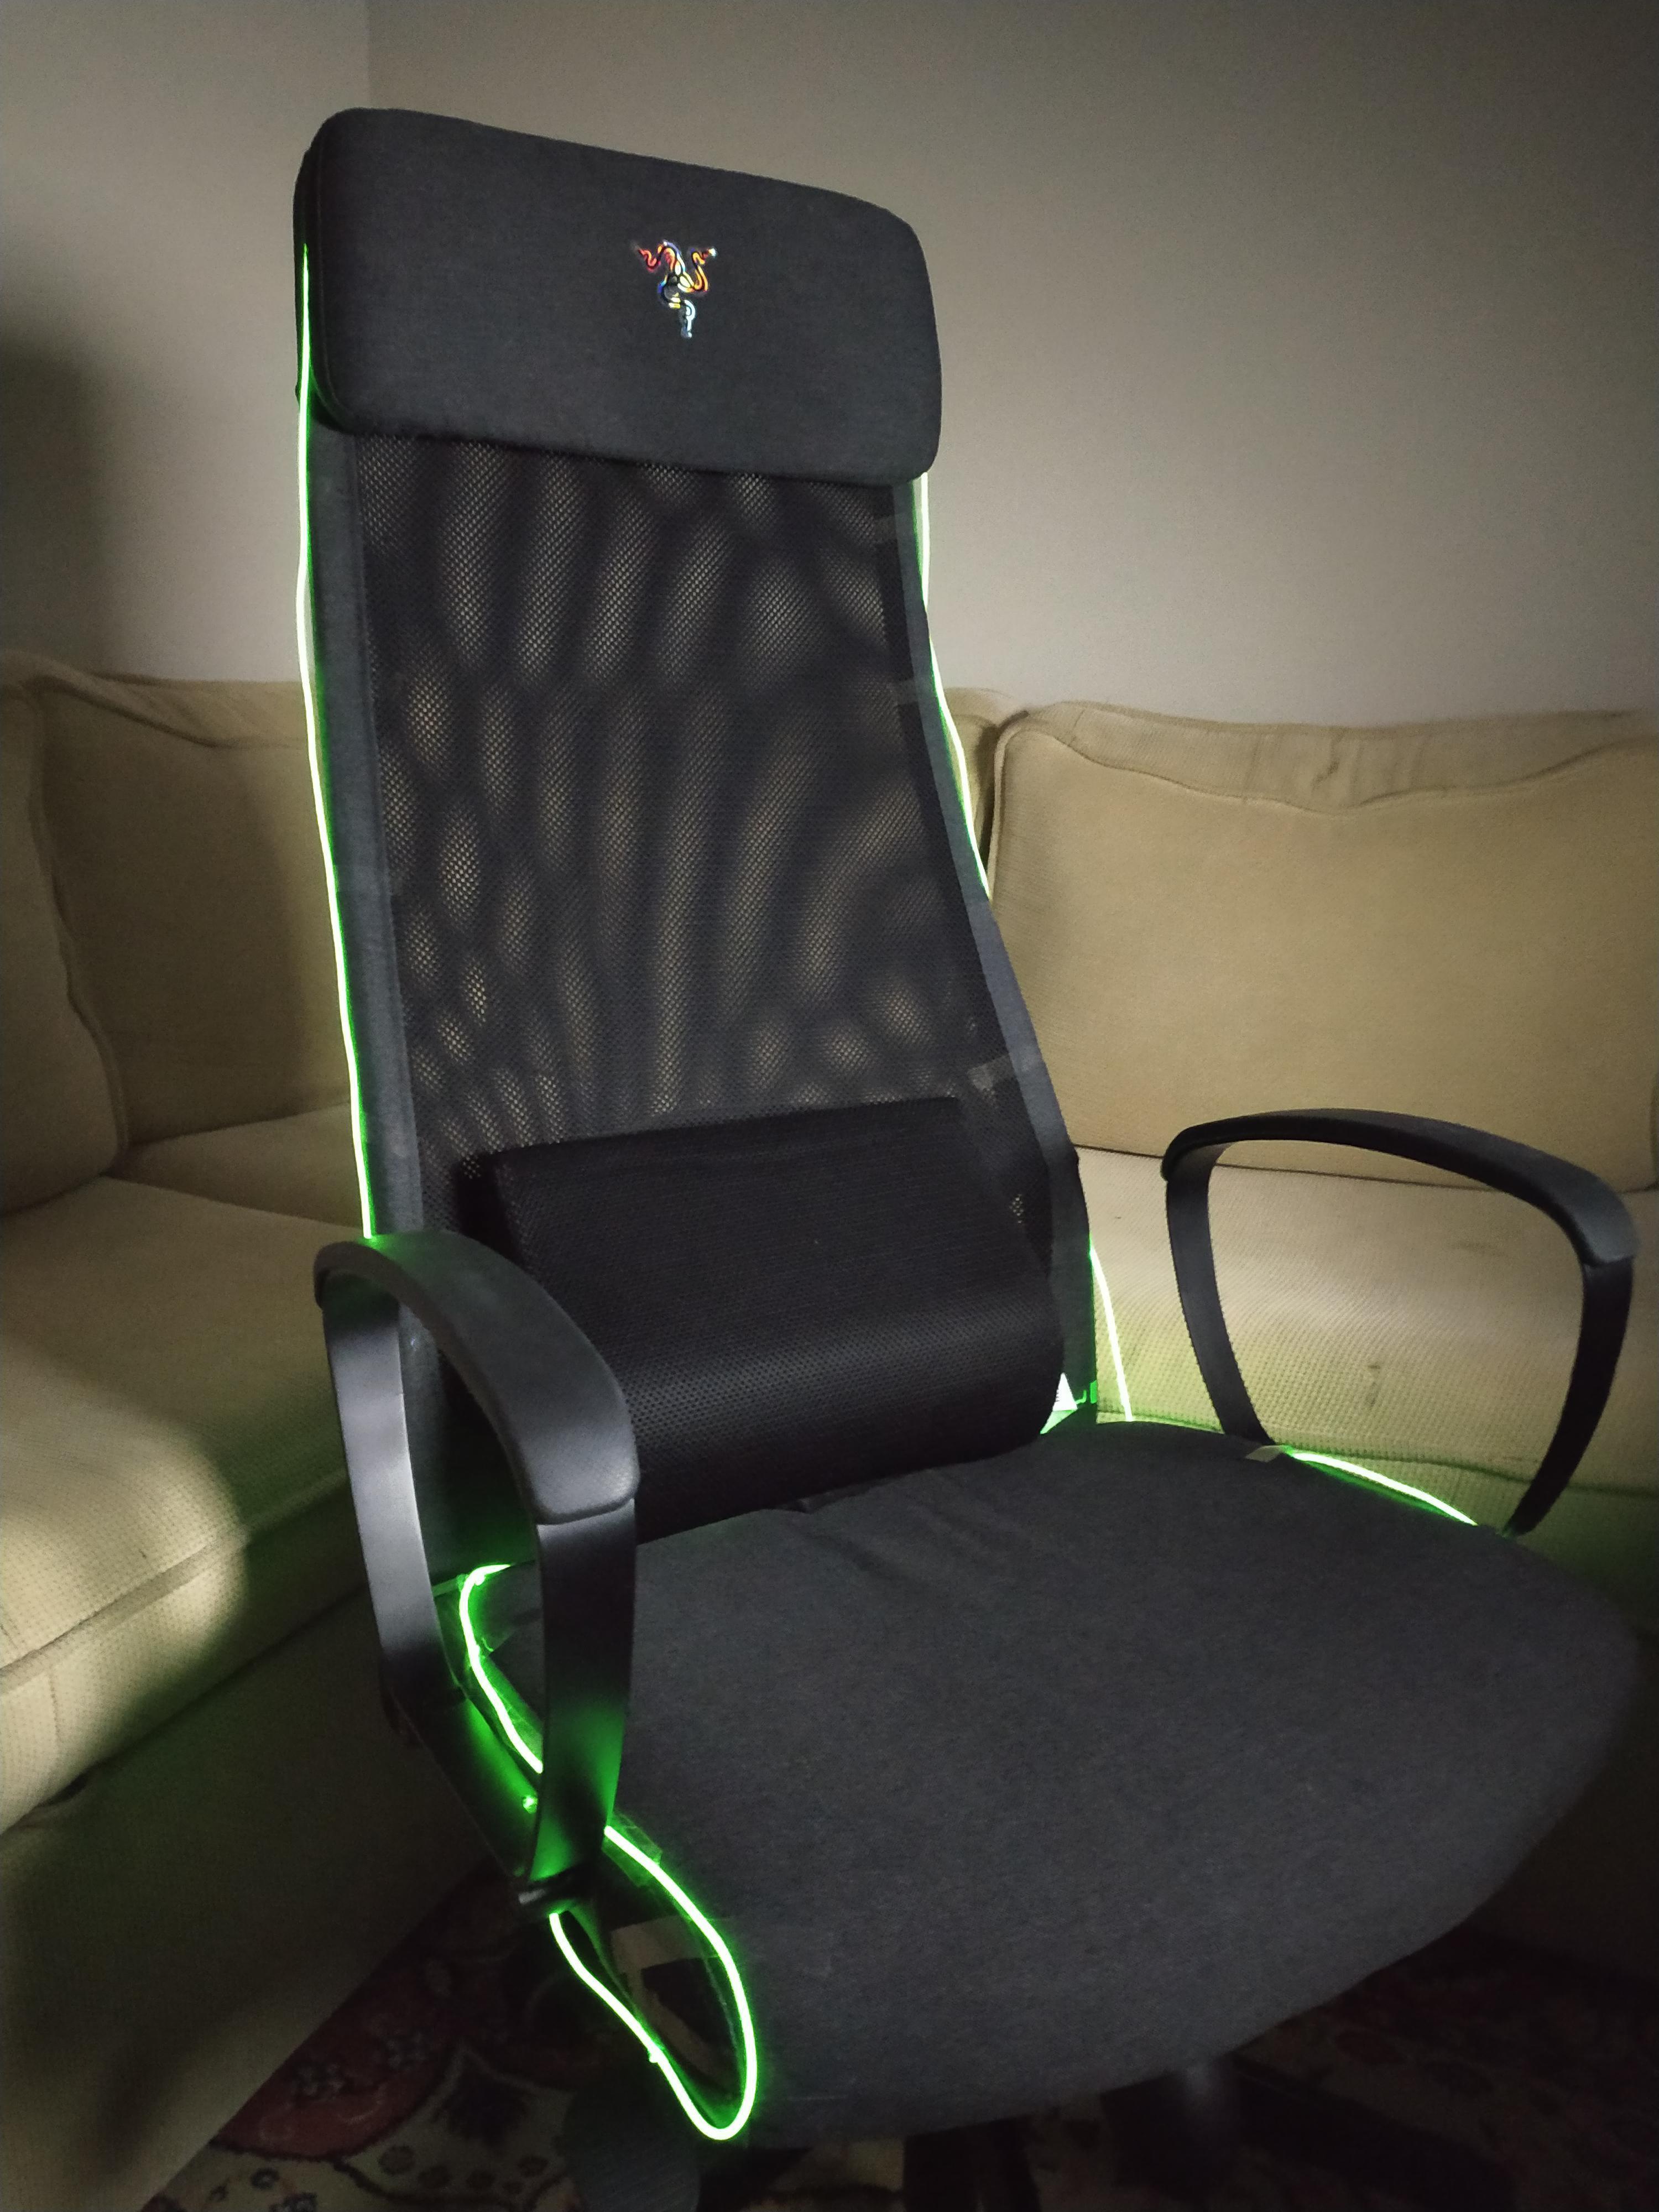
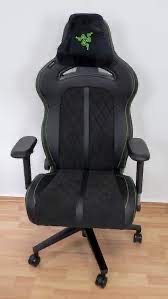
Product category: items_chair
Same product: no